Chal Pichchur Banate Hain

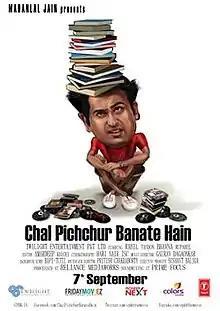

Chal Pichchur Banate Hain is a Hindi family comedy-drama film, and is the debut film of writer and director Pritish Chakraborty. The film was released across India on 7 September 2012. The film follows Suraj, a young man attempting to break into the Bollywood film industry. The film was written and directed by Chakraborty, with music by Gaurav Dagaonkar.